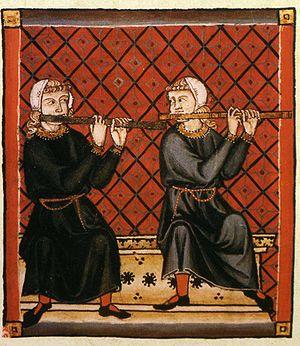
Un instrument de musique médiévale fait partie de l'instrumentarium utilisé pour la pratique musicale du Xᵉ siècle au XIVᵉ siècle qui correspond à la période de la musique médiévale. Chaque instrument est développé pour satisfaire à la pratique de la musique profane telle qu'elle était jouée par les jongleurs et les ménestrels. La musique religieuse étant principalement vocale, peu d'instruments en dehors de l'orgue sont employés dans les églises.